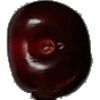
Label: cherry